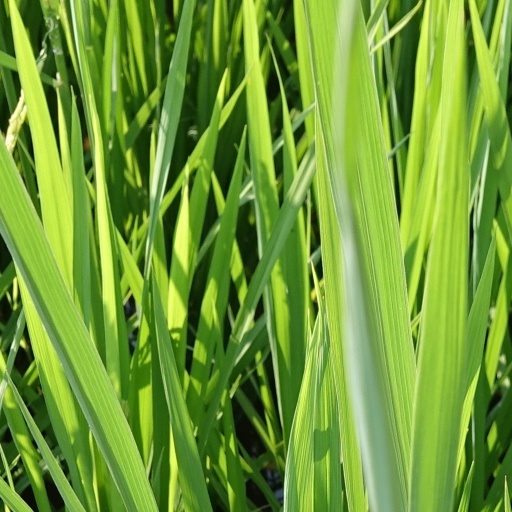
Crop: rice